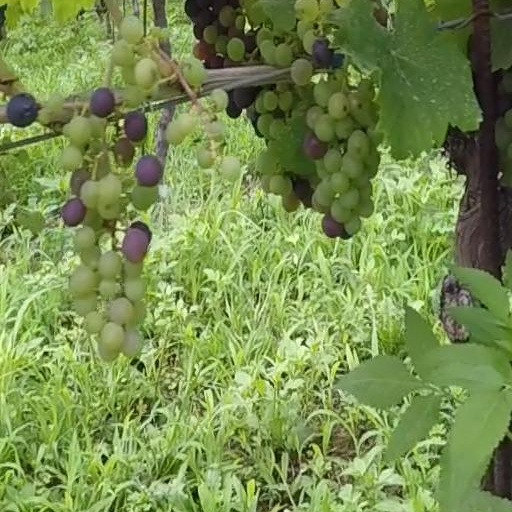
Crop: grape